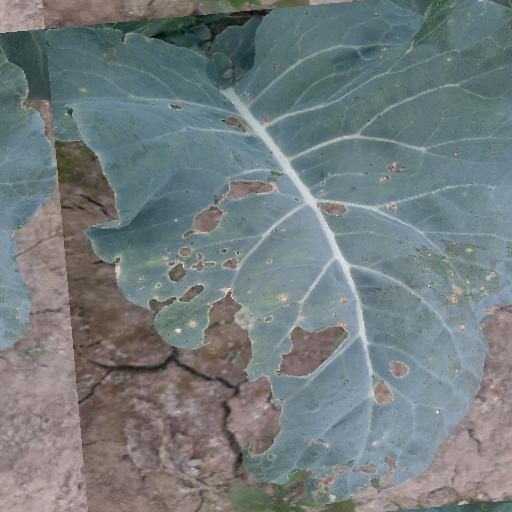
Label: Black Rot